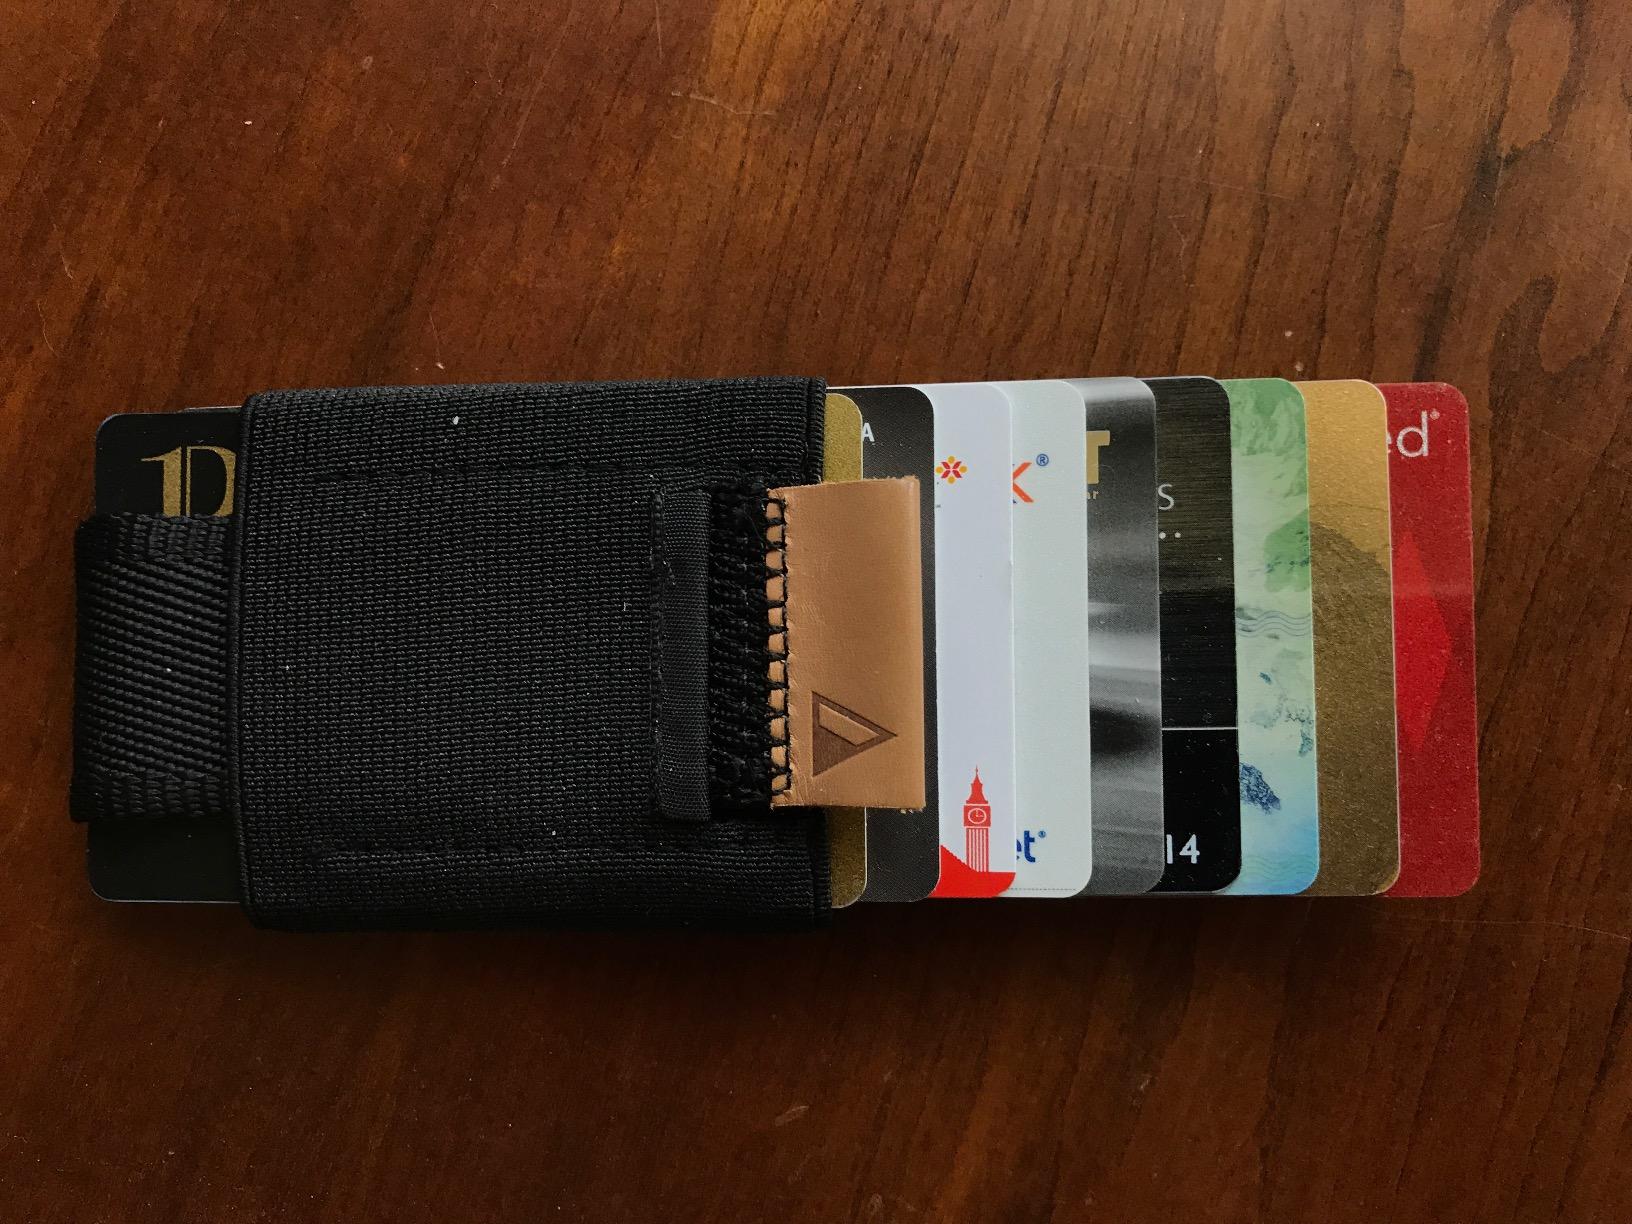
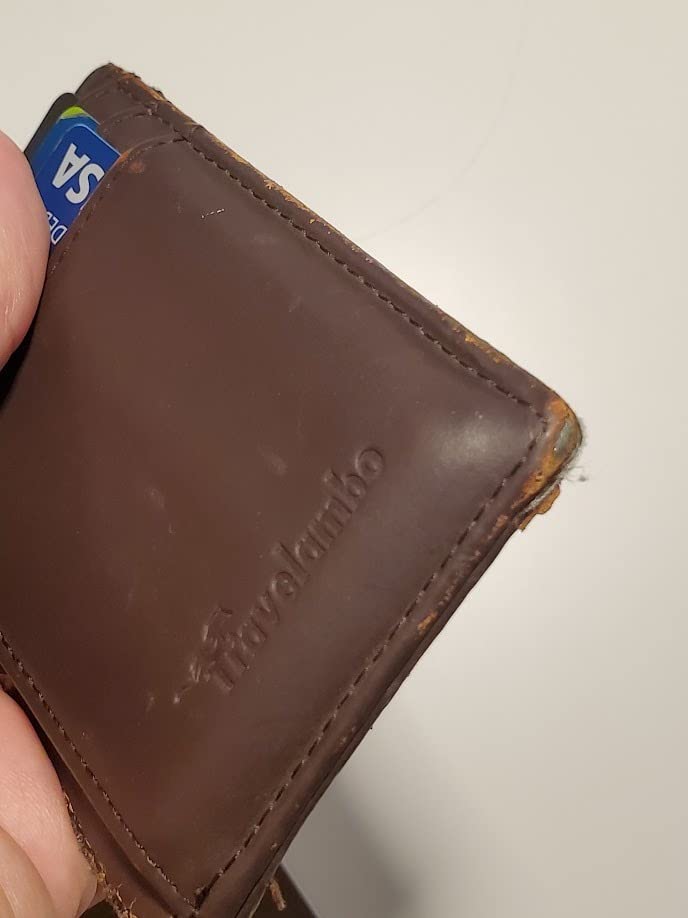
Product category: accessories_wallet
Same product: no